Angles (The Strokes album)

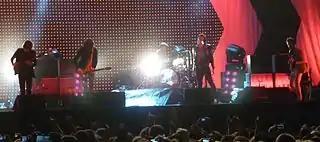
The Strokes at Austin City Limits Festival in 2010

Speaking to Zane Lowe, Nikolai Fraiture stated that he felt "Angles" would be "a return to the basics", suggesting the songs would be of similar style to their acclaimed 2001 debut record, "Is This It". He added, "Sonically, I feel it's the album which should have been made between "Room on Fire" and "First Impressions of Earth"". However, the band decided to experiment with various production techniques, including MIDI electronic samples. Producer Gus Oberg claimed that despite wanting to use MIDI, neither he nor the band were satisfied with the results, and instead used a number of keyboards, with every member of the band playing the same parts manually instead for at least one song each. These included mainly the Roland Juno-106, as well as the MicroKORG XL, a Wurlitzer electric piano, and a Farfisa organ. The band also utilised a number of guitar pedals, more so than previously, including the Maxon AD999 delay, the Electro‑Harmonix Memory Man, and various Green Rhino distortion pedals. Oberg would record the digital guitar tracks onto tape, using a TEAC quarter‑inch tape machine during tracking sessions, before re-recording them back to digital for mixing, in order to gain a more analogue sound. He also used the machine to achieve a slap‑back echo on the drum track for 'Gratisfaction'. The band also made extensive use of overdubbed guitars, and various vocal techniques, such as backing vocals for the first time, vocal harmonies, and vocal layering techniques, including double tracking, all of which are most notable on "Under Cover of Darkness".